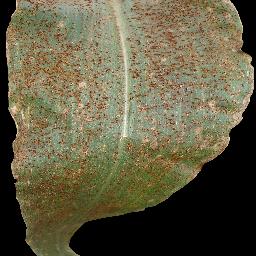
Label: Corn___Common_rust